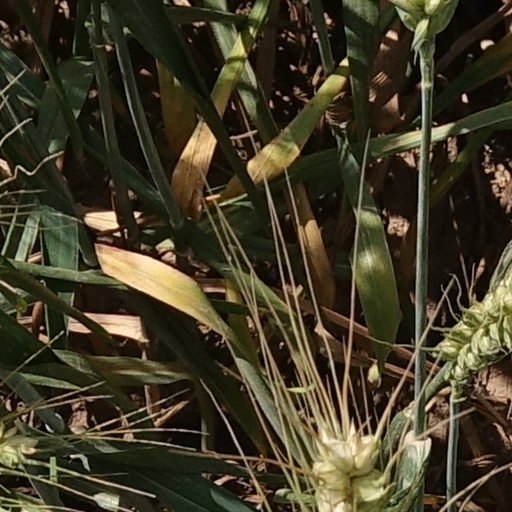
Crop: wheat